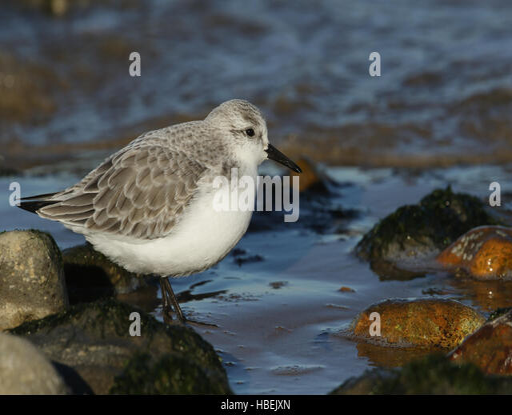
biological species searching around the rock pools for food